Waldalgesheim

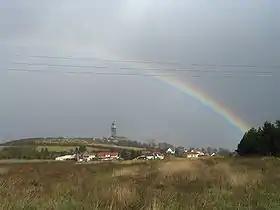
The "Grube Amalienhöhe" looms over Waldalgesheim

Waldalgesheim is an "Ortsgemeinde" – a municipality belonging to a "Verbandsgemeinde", a kind of collective municipality – in the Mainz-Bingen district in Rhineland-Palatinate, Germany. It is best known as the site of the Iron Age Waldalgesheim chariot burial.